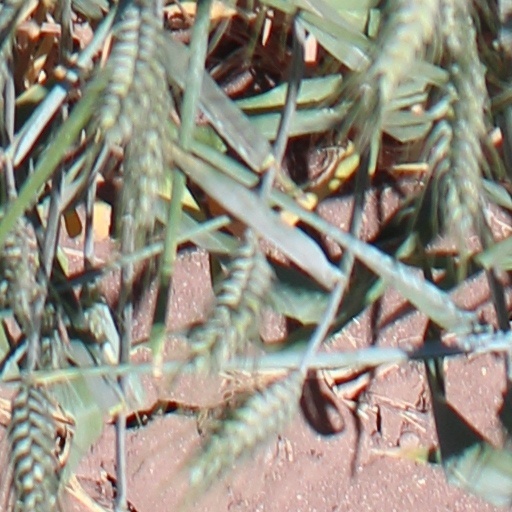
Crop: wheat